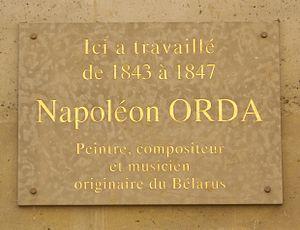
Plaque apposée au n° 9 de la rue Louis-le-Grand, Paris 2e. «